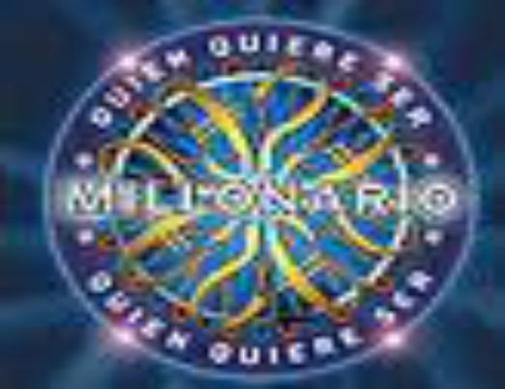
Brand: millonario
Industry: Others